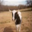
Label: cattle